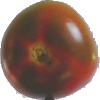
Label: Tomato Maroon 1